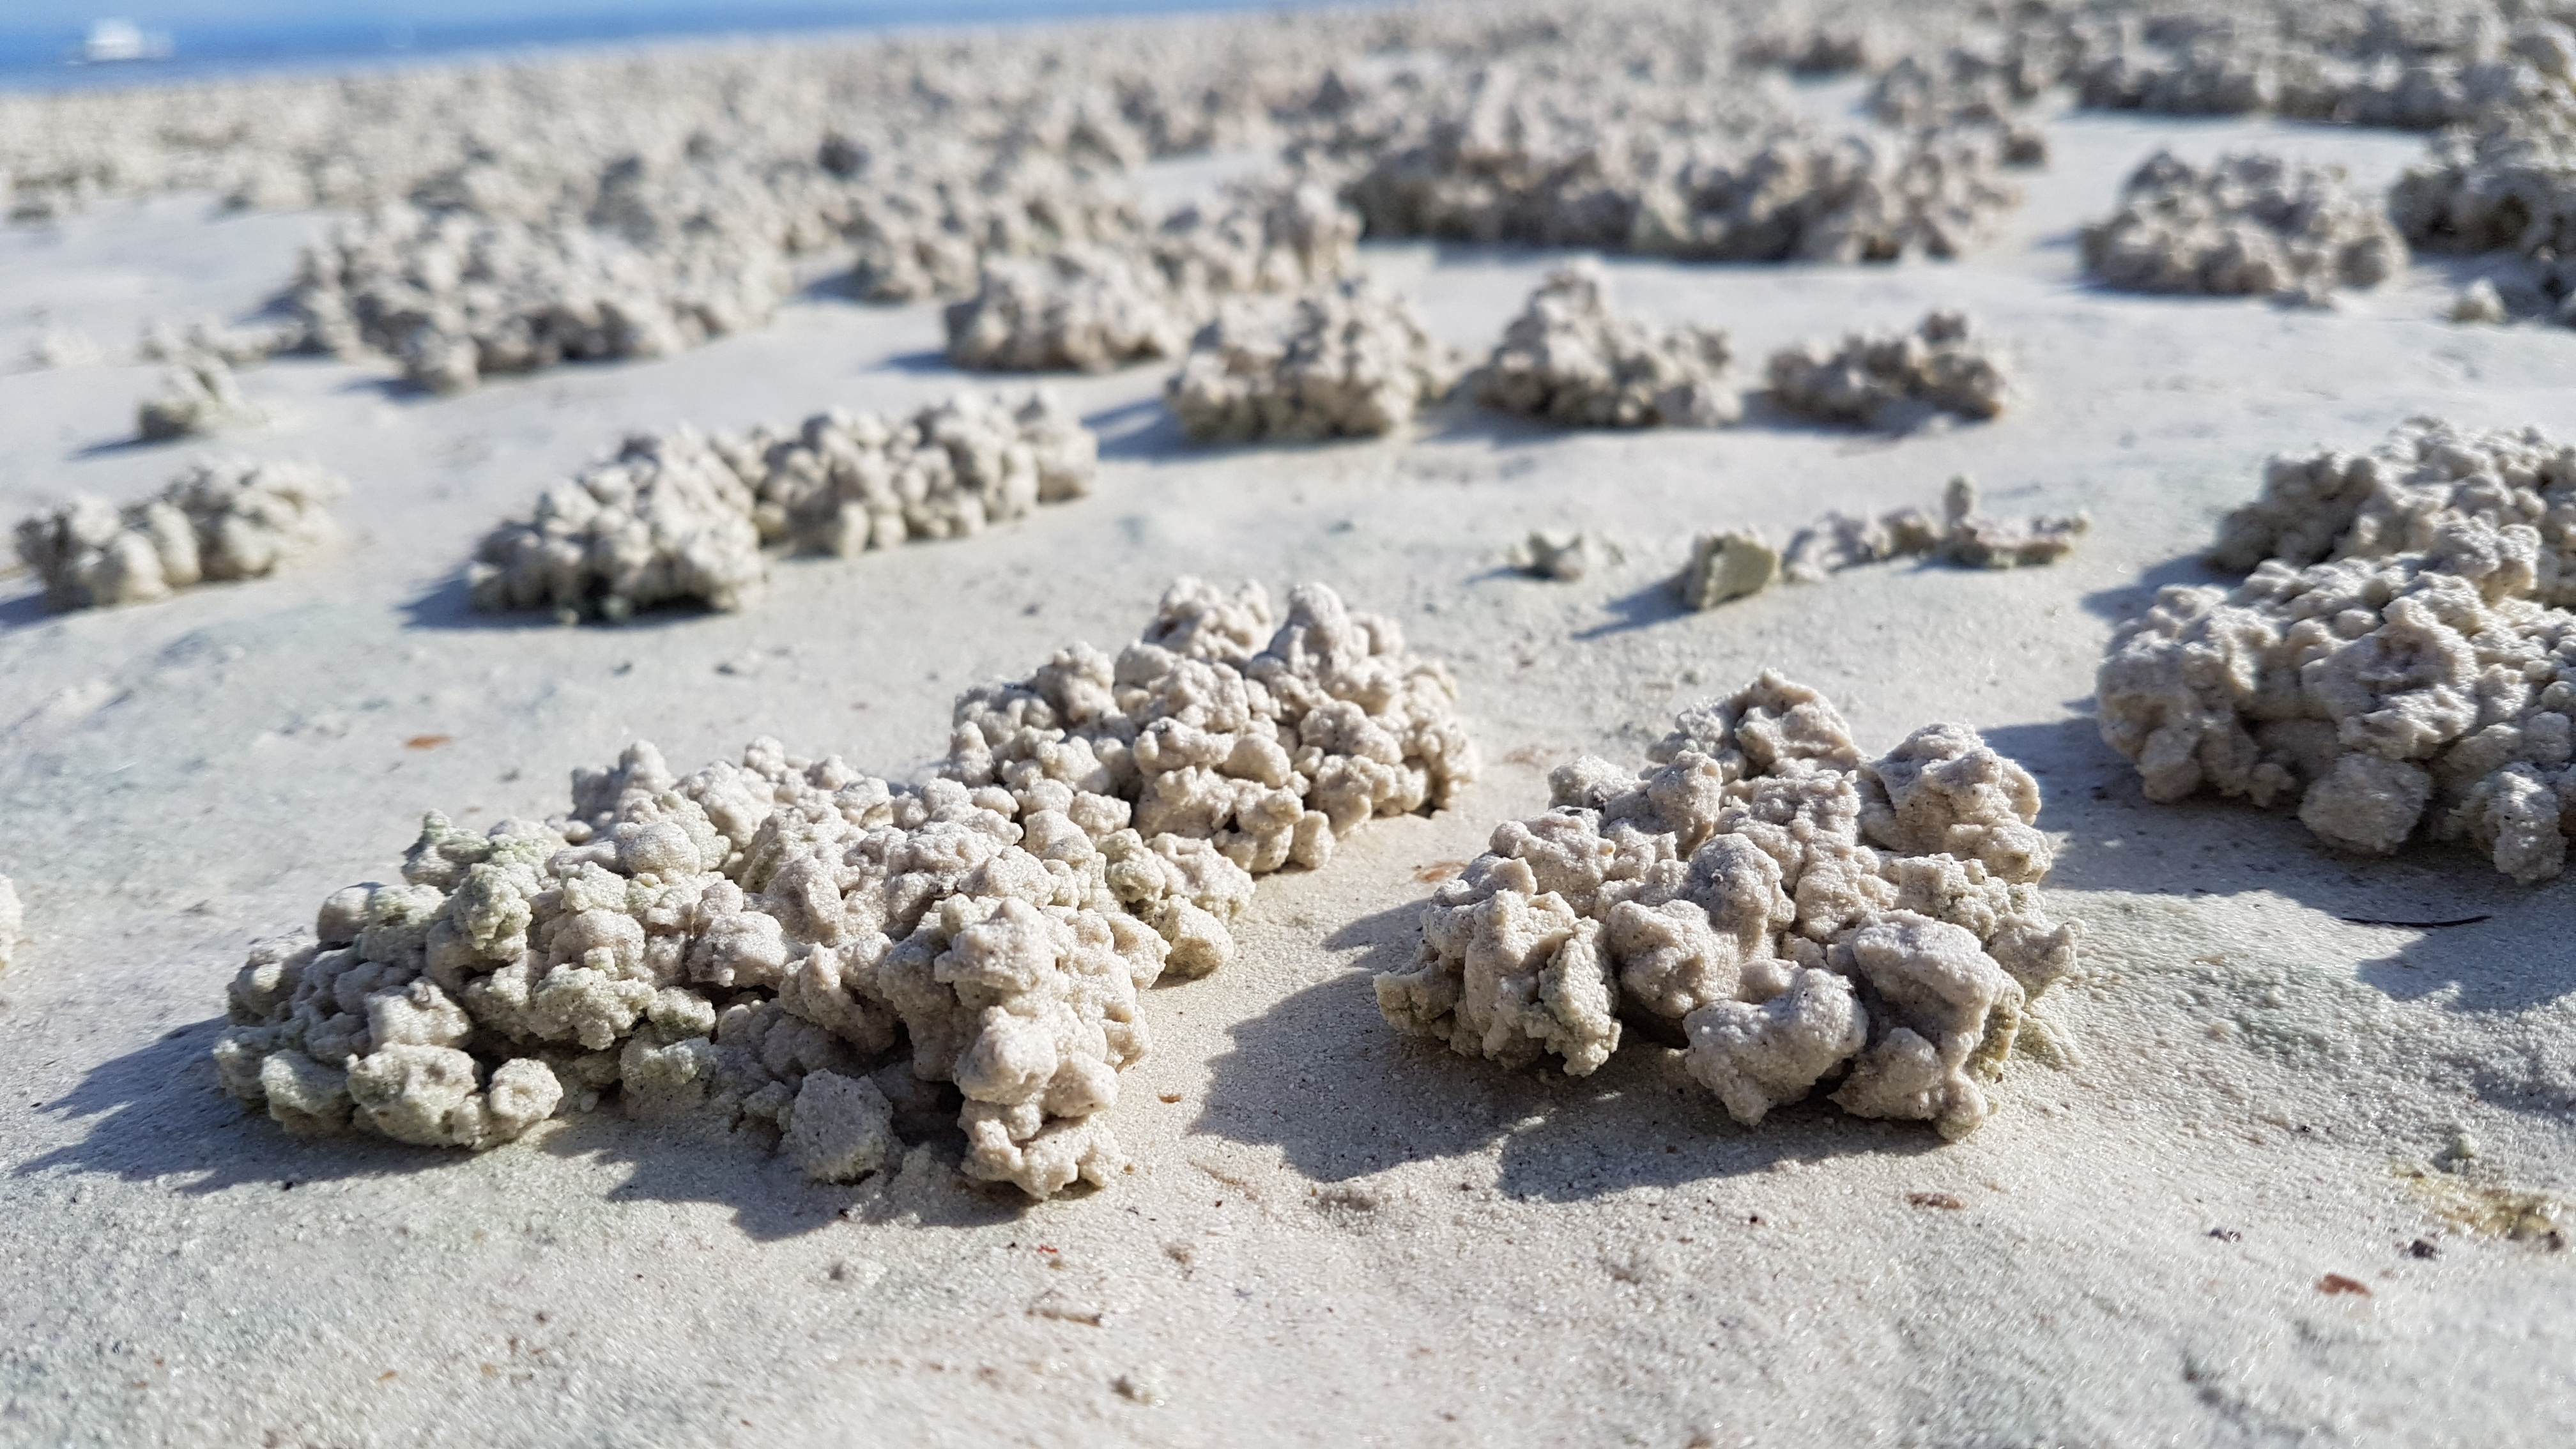
beach, sea, nature, sand, rock, ocean, snow, liquid, sunlight, texture, shore, coastal, summer, coastline, shoreline, seaside, surf, flow, splash, tranquil, scenic, smooth, seascape, lagoon, calm, seashore, material, ocean wave, geology, aqua, hot, marine, soft, shiny, beach sand, summer beach, splash water, sand texture, water texture, hot water